SS Australasia

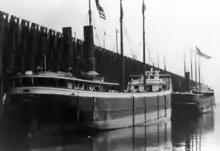
Stern view of the "Australasia" at an ore dock

She had a gross tonnage of 1829.32 tons and a net tonnage of 1539.20 tons.